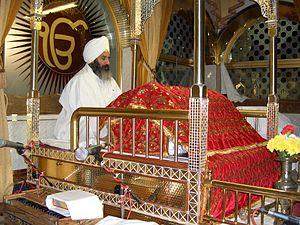
Une proposition de fusion est en cours entre Adi Granth et Guru Granth Sahib.